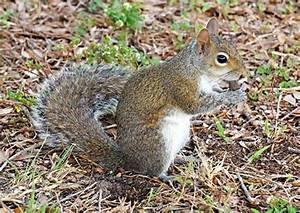
Label: scoiattolo